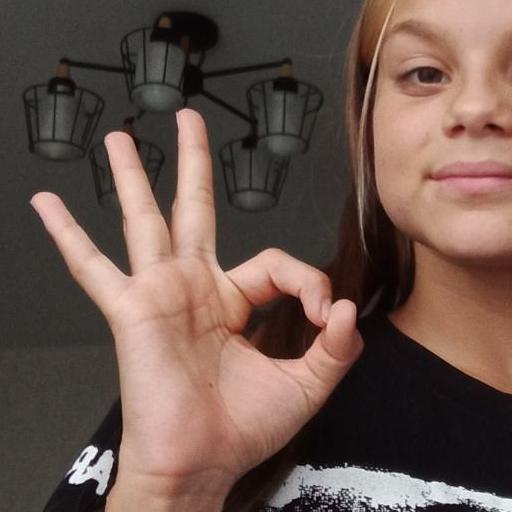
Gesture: ok